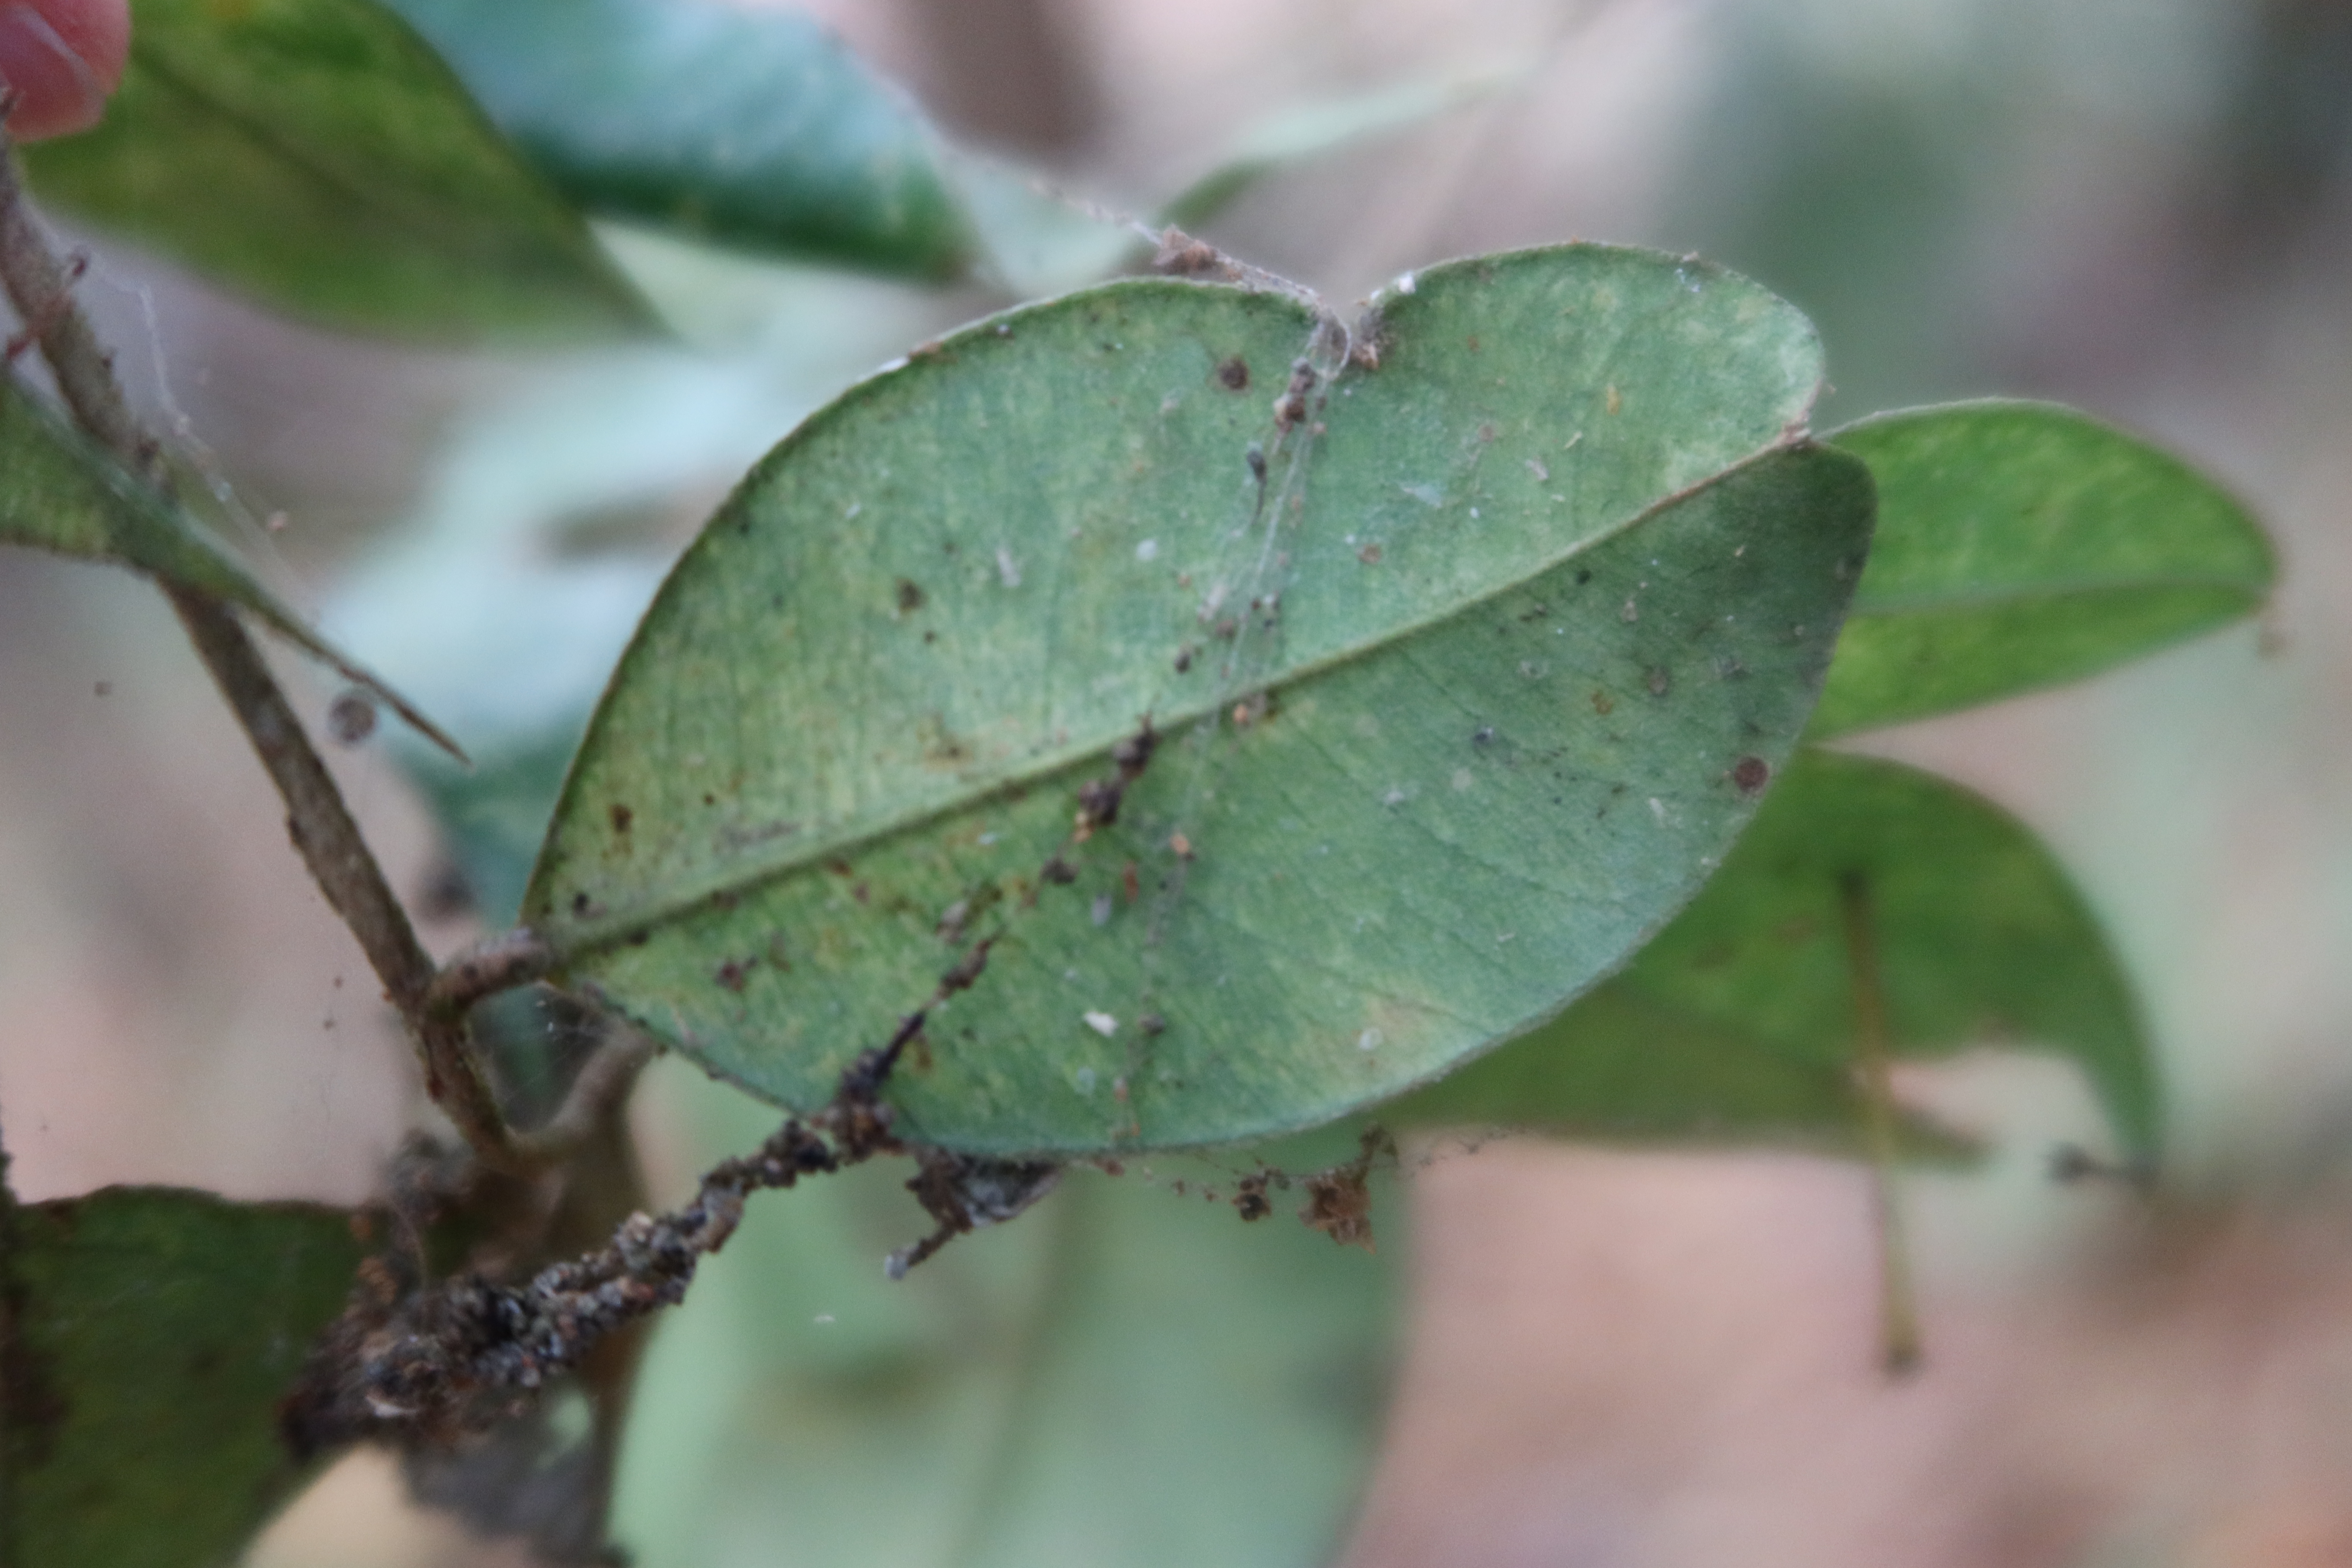
Label: Downy mildew